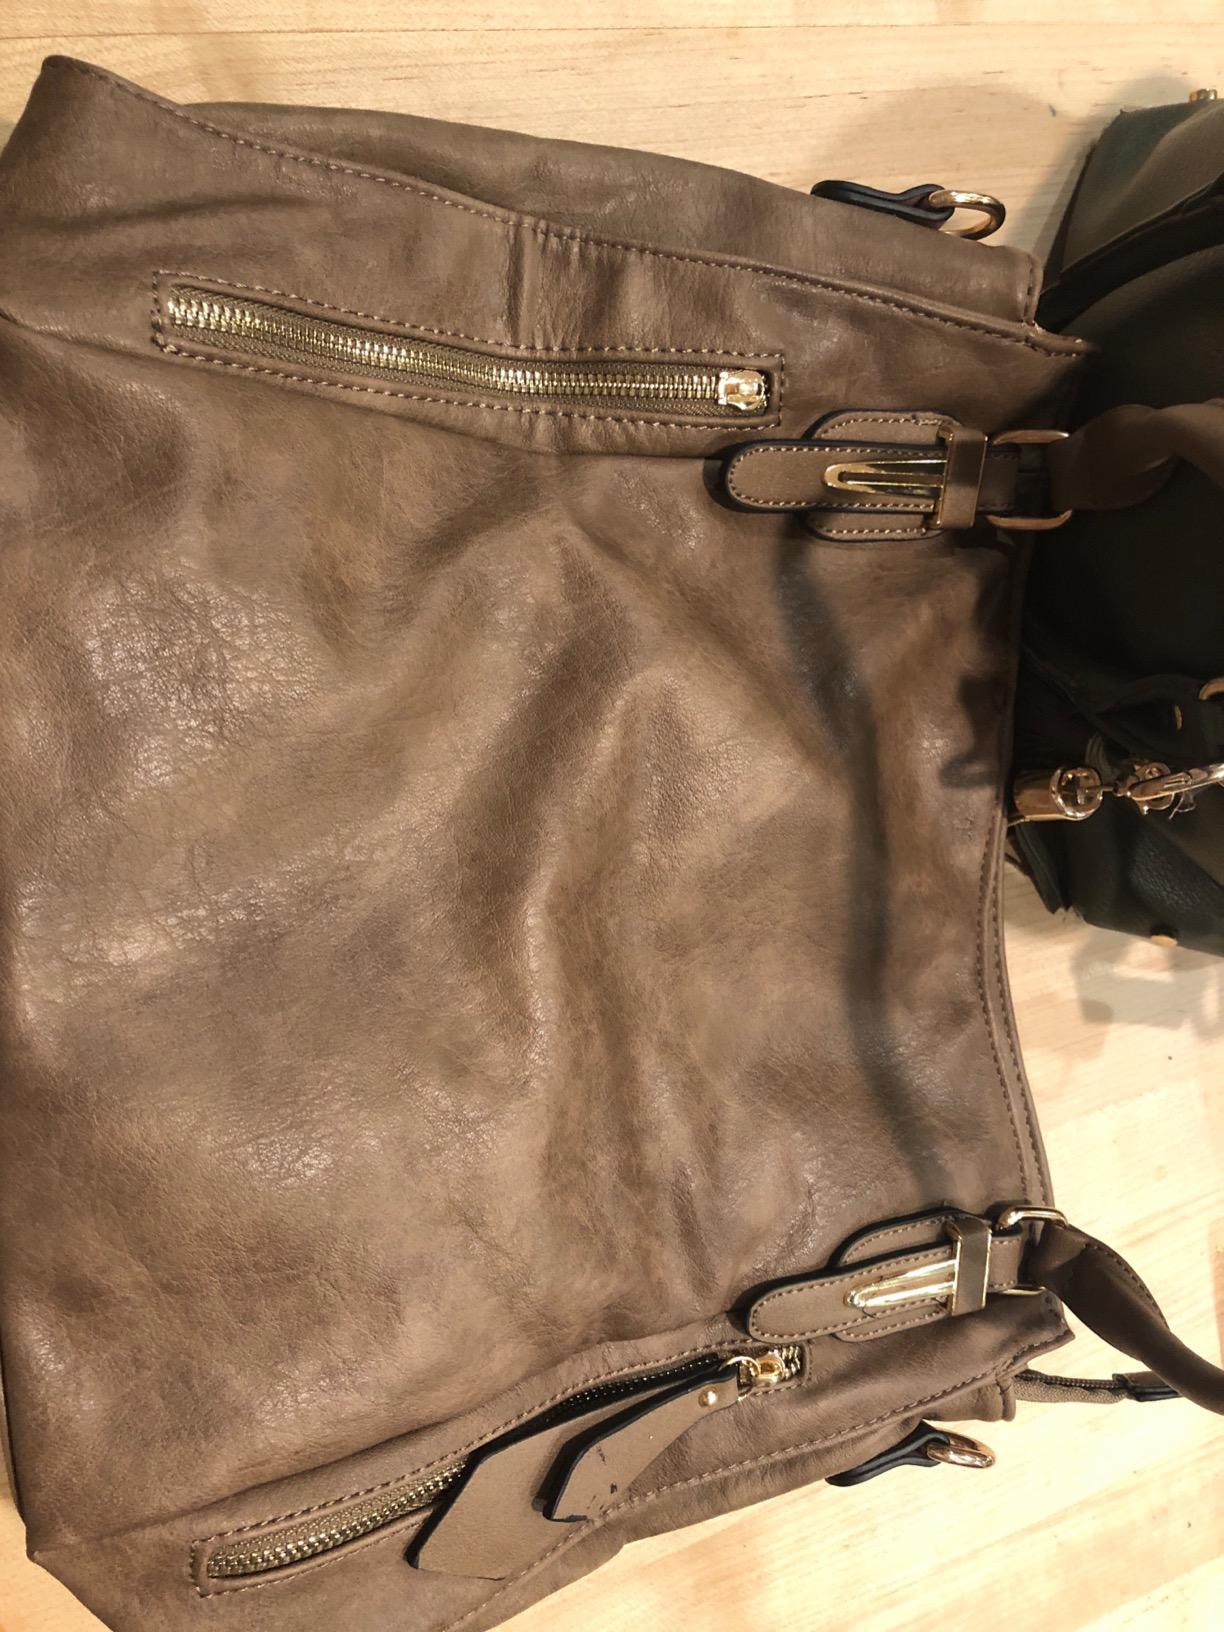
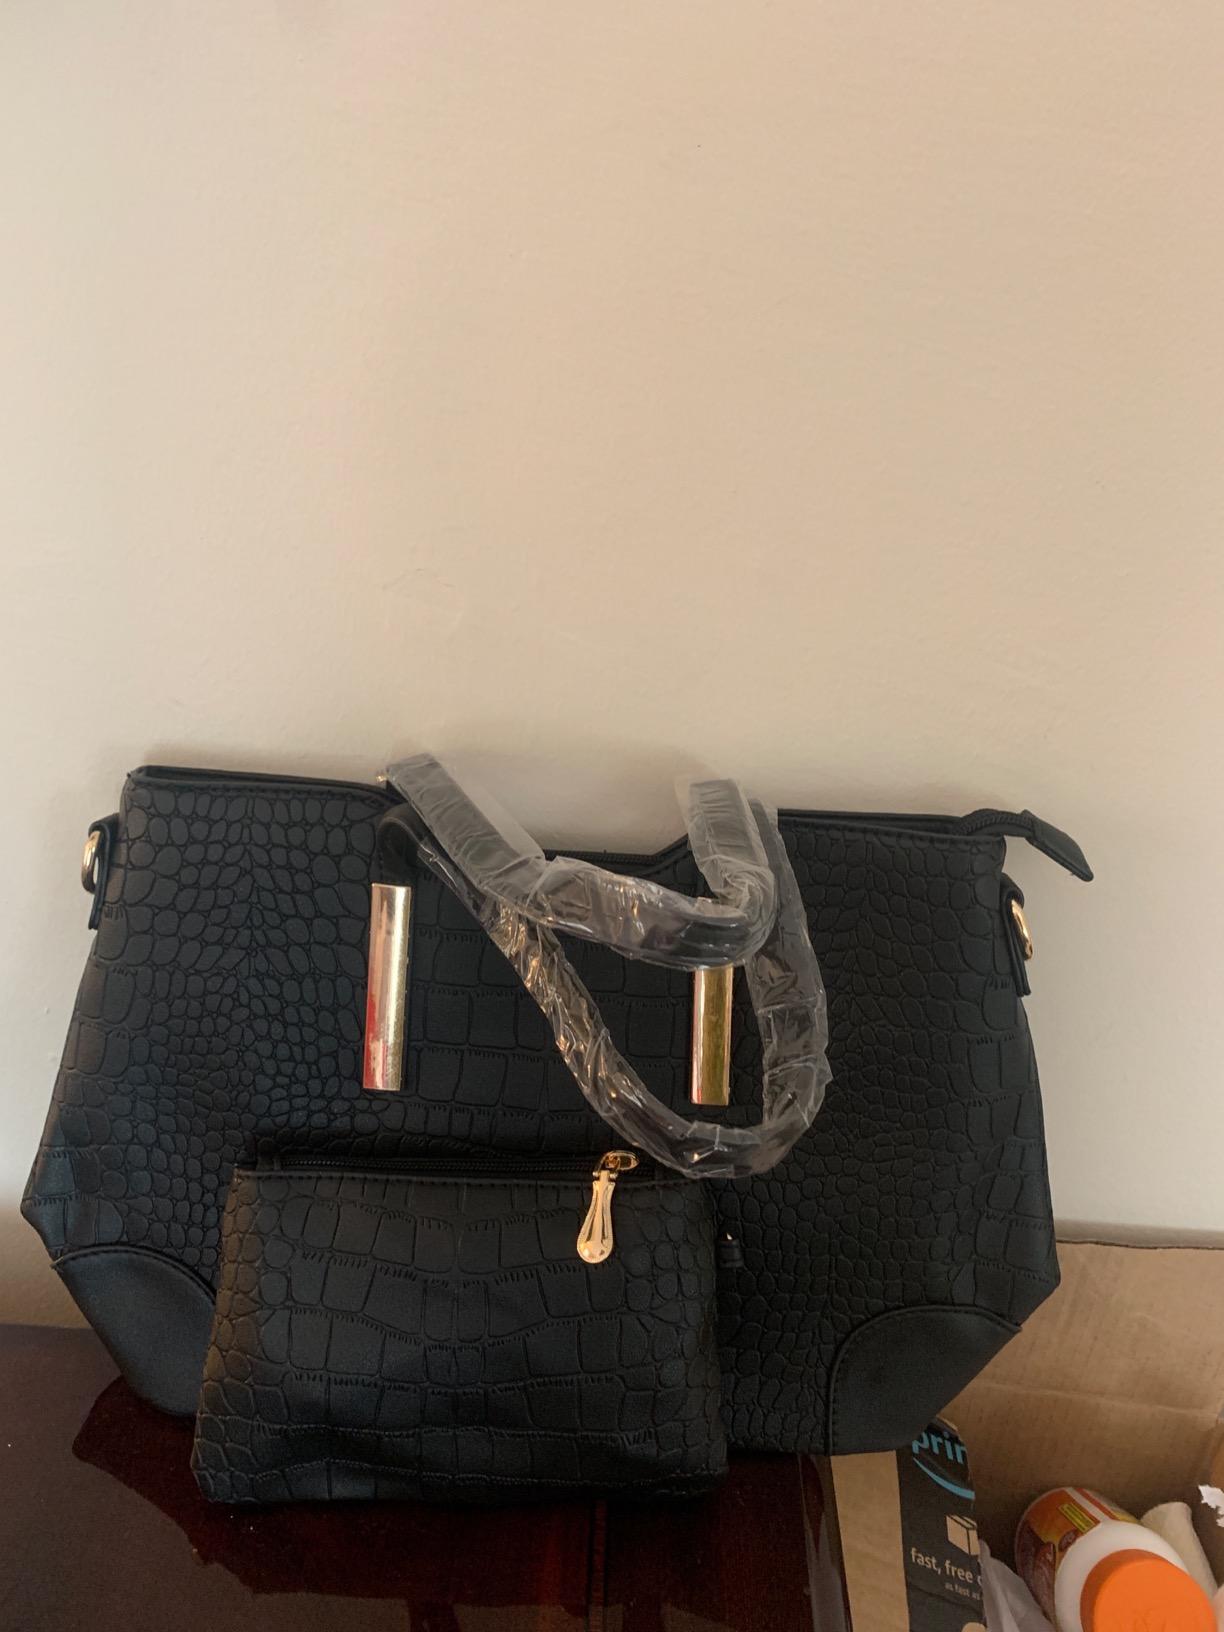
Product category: accessories_handbag
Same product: no